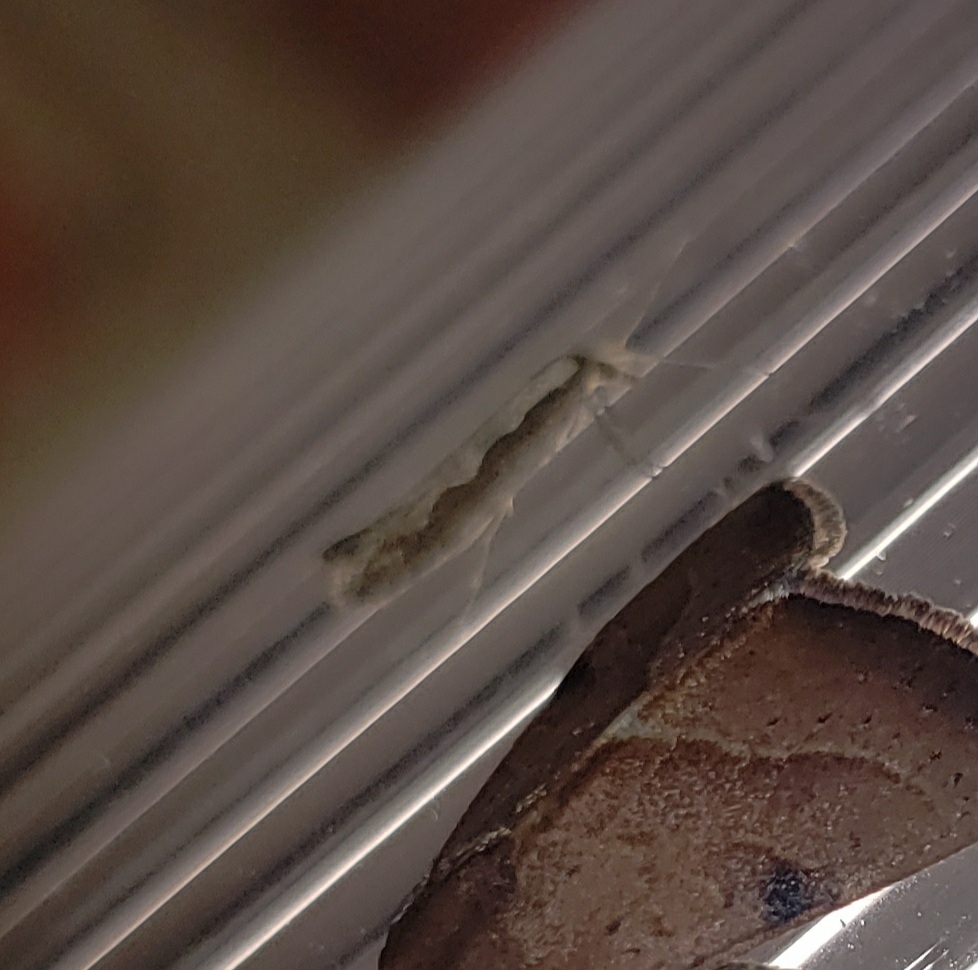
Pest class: diamondback_moth